Stopped-flow

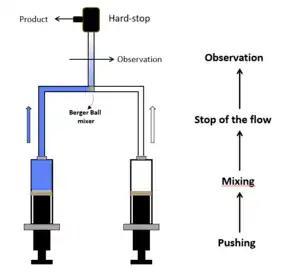
Single-mixing stopped-flow

The simplest operating mode of a stopped-flow instrument is with a single-mixing configuration. Two reactants are used; these are loaded into syringes and are forced through the mixer and optical cell by the action of a pneumatically controlled ram which drives the syringe plungers. The reaction mixture emerging from the optical cell enters a third (stop) syringe, and flow ceases when the stop syringe plunger contacts a trigger switch. This simultaneously stops the flow and starts data acquisition.